Feral parakeets in Great Britain

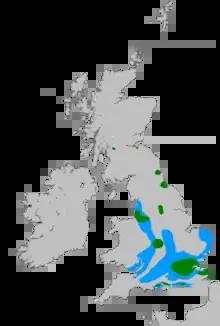
Rose-ringed parakeet distribution in Great Britain (2017)

Despite the increase in notability and population size at the end of the 20th and beginning of the 21st centuries, escaped parakeets have been spotted in Britain since the 19th century. Early occurrences of feral parakeets in England included specimens observed in 1855 in Norfolk, south of London in the 1890s, and Loughton in 1930, all of which nested and hatched offspring.